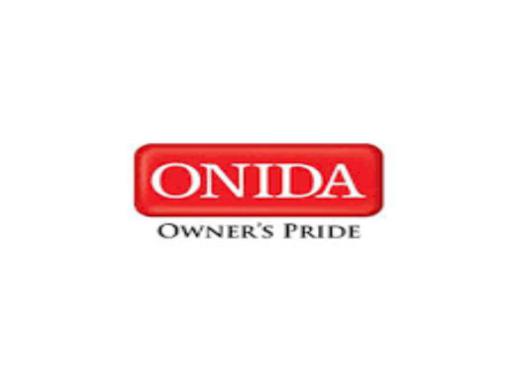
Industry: Electronic